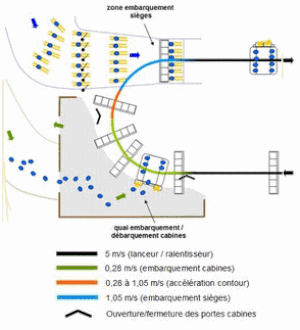
Flux en gare aval d'un téléporté avec sièges et cabines (Télémix ou Télécombi)
Un téléporté avec sièges et cabines, commercialement appelé « Télémix » par Poma et Leitner, et « Télécombi » par Doppelmayr, est un type de remontée mécanique. L'appareil combine le principe d'une télécabine et d'un télésiège débrayable avec une ligne équipée, sur un même câble, d'une alternance de sièges, généralement de quatre à huit places, et de cabines, généralement de huit à dix places.